Dartmouth College

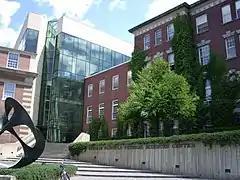
Sherman Fairchild Physical Sciences Center

Dartmouth is governed by a board of trustees comprising the college president ("ex officio"), the state governor ("ex officio"), 13 trustees nominated and elected by the board (called "charter trustees"), and eight trustees nominated by alumni and elected by the board ("alumni trustees"). The nominees for alumni trustee are determined by a poll of the members of the Association of Alumni of Dartmouth College, selecting from among names put forward by the Alumni Council or by alumni petition.